Water clock

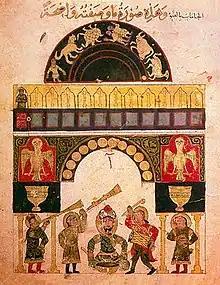
Water-powered automatic castle clock of Al-Jazari, 12th century.

In the medieval Islamic world (632-1280), the use of water clocks has its roots from Archimedes during the rise of Alexandria in Egypt and continues on through Byzantium. The water clocks by the Arabic engineer Al-Jazari, however, are credited for going "well beyond anything" that had preceded them. In Al-Jazari's 1206 treatise, he describes one of his water clocks, the elephant clock. The clock recorded the passage of temporal hours, which meant that the rate of flow had to be changed daily to match the uneven length of days throughout the year. To accomplish this, the clock had two tanks, the top tank was connected to the time indicating mechanisms and the bottom was connected to the flow control regulator. Basically, at daybreak, the tap was opened and water flowed from the top tank to the bottom tank via a float regulator that maintained a constant pressure in the receiving tank.